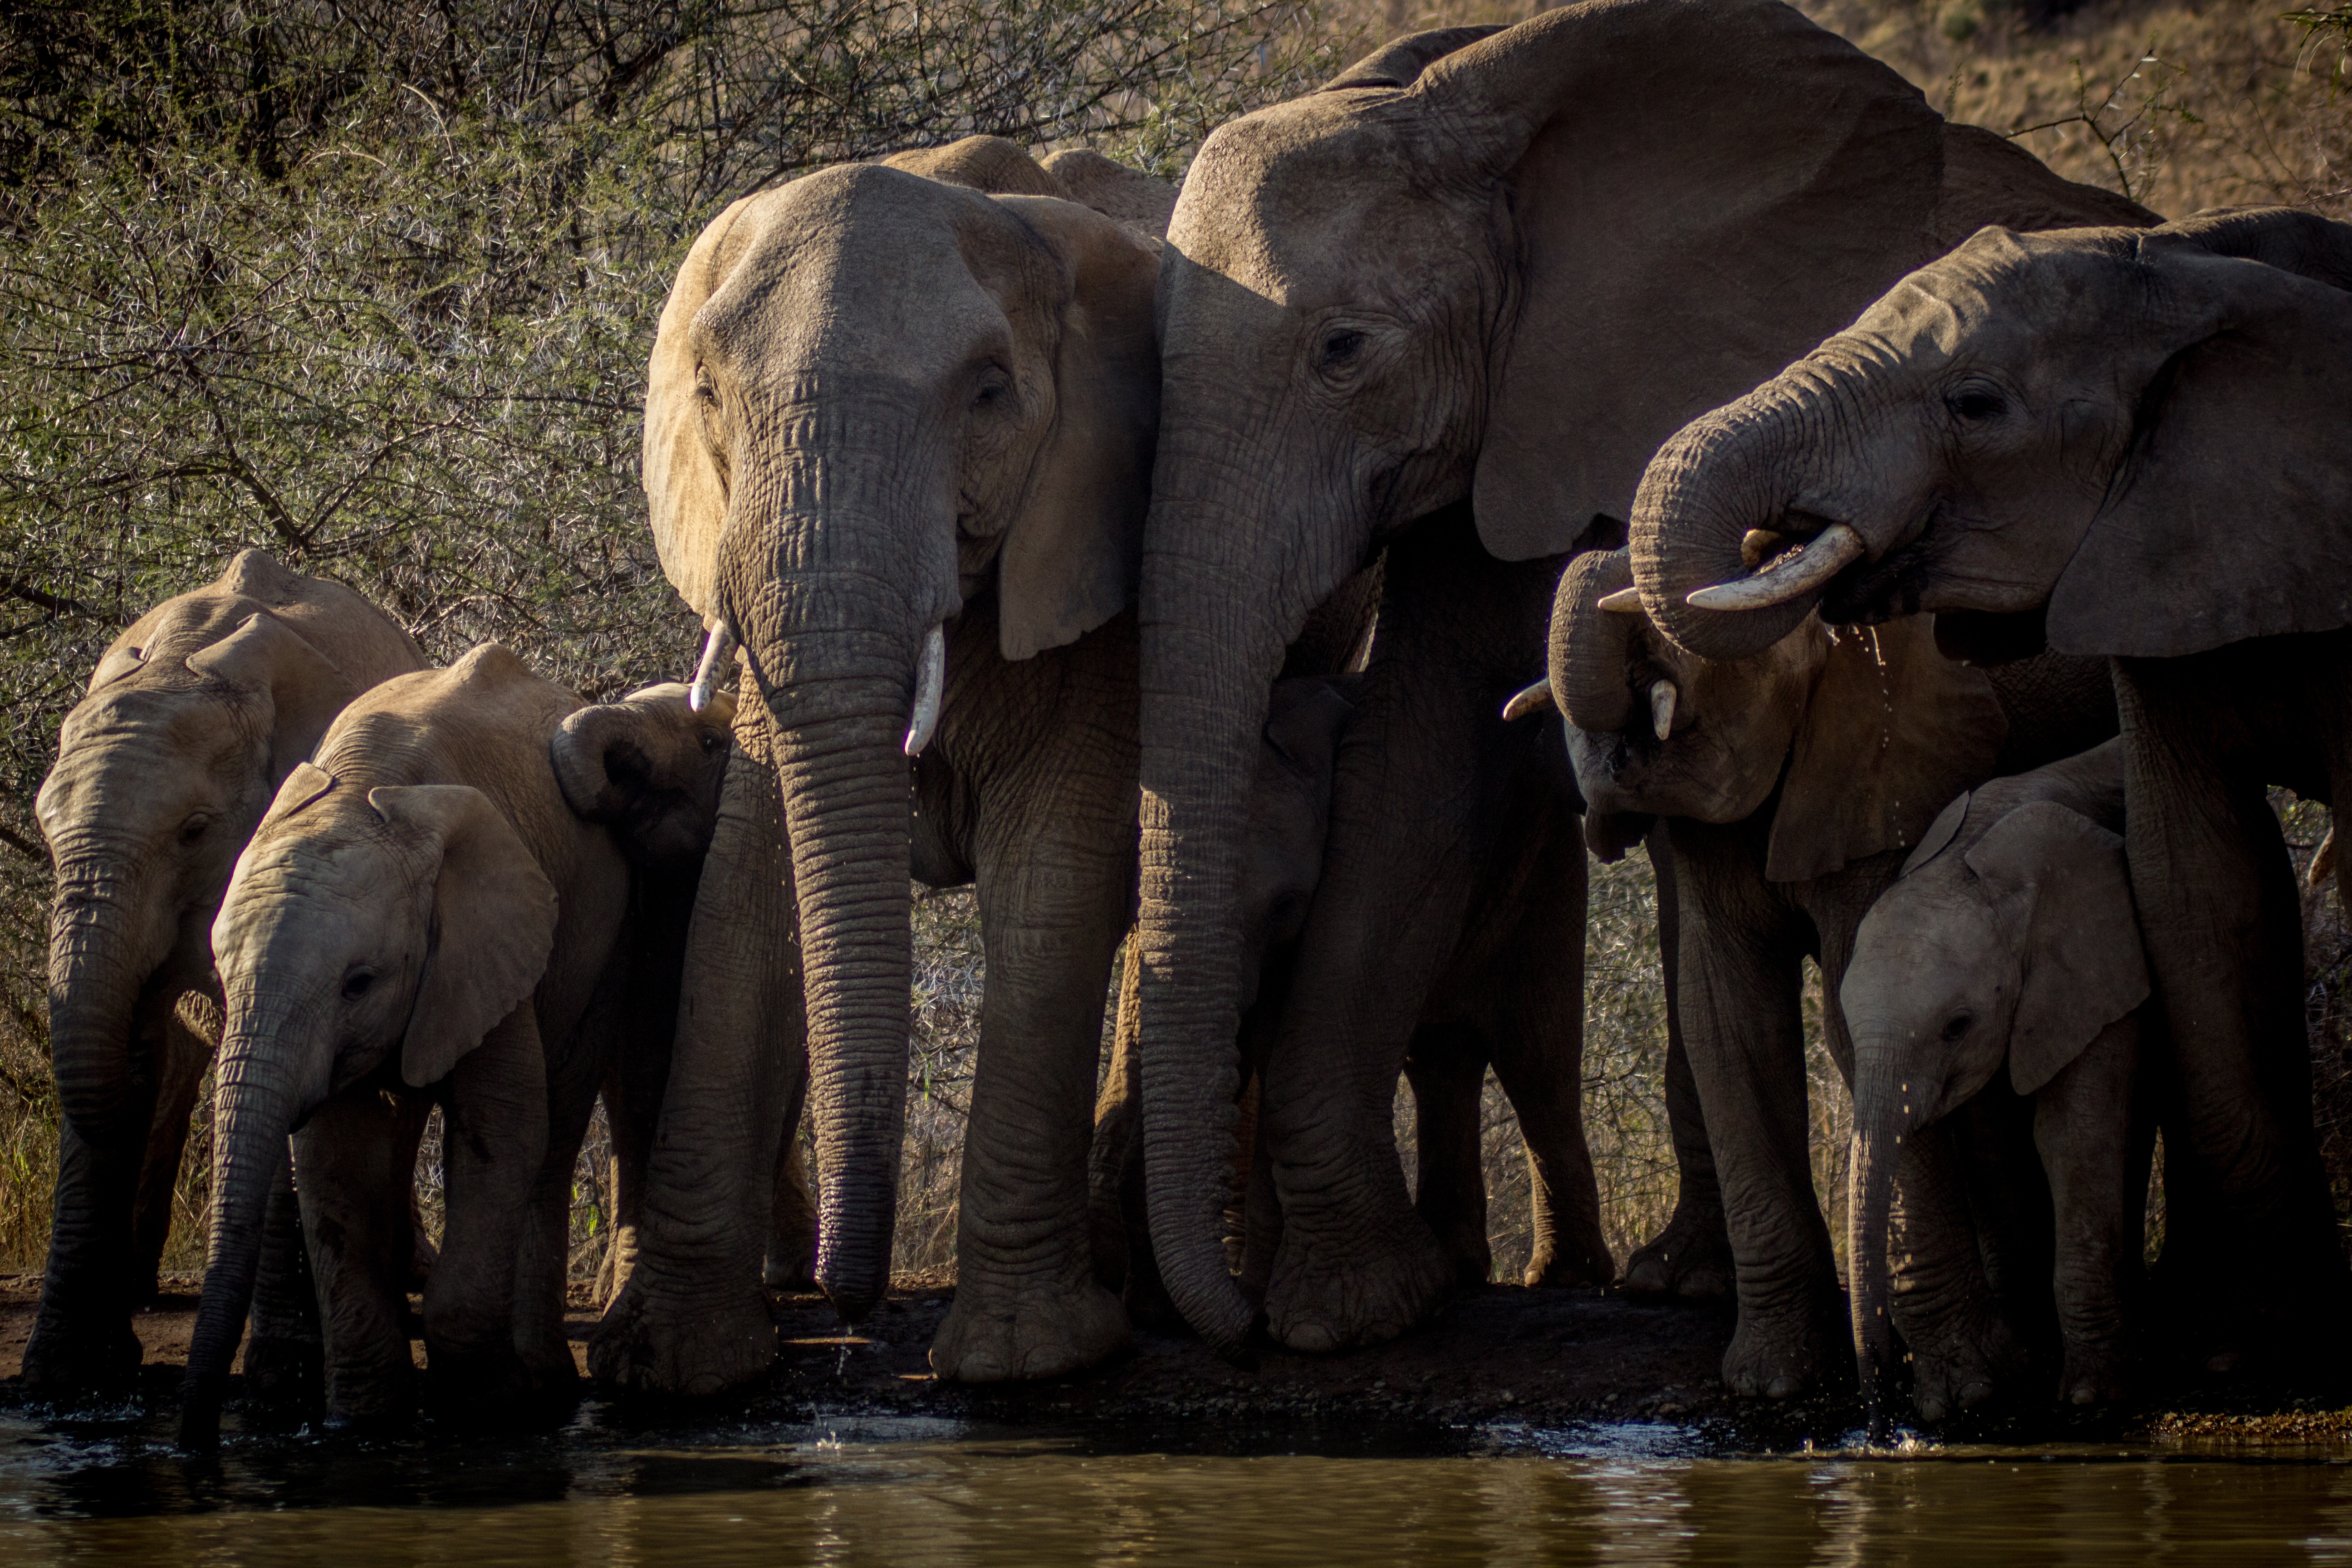
adventure, wildlife, zoo, africa, mammal, fauna, elephant, tusk, endangered, vertebrate, safari, pachyderm, indian elephant, african elephant, elephants and mammoths, mahout